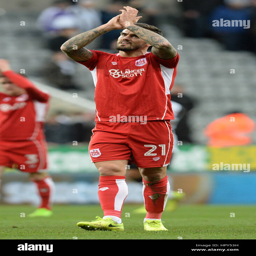
football player applauds the fans after the match